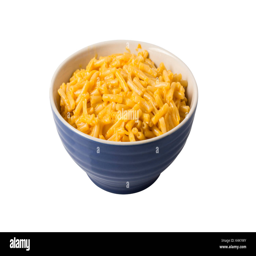
a bowl of boxed macaroni and cheese isolated on white